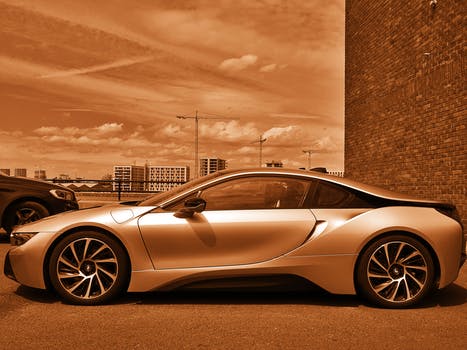
Label: No Watermark